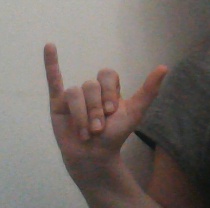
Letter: ya